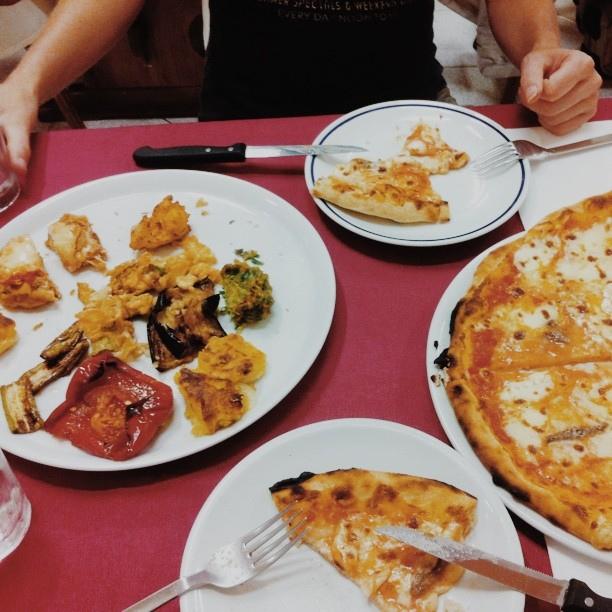
A table that has some plates of half eaten pizza.